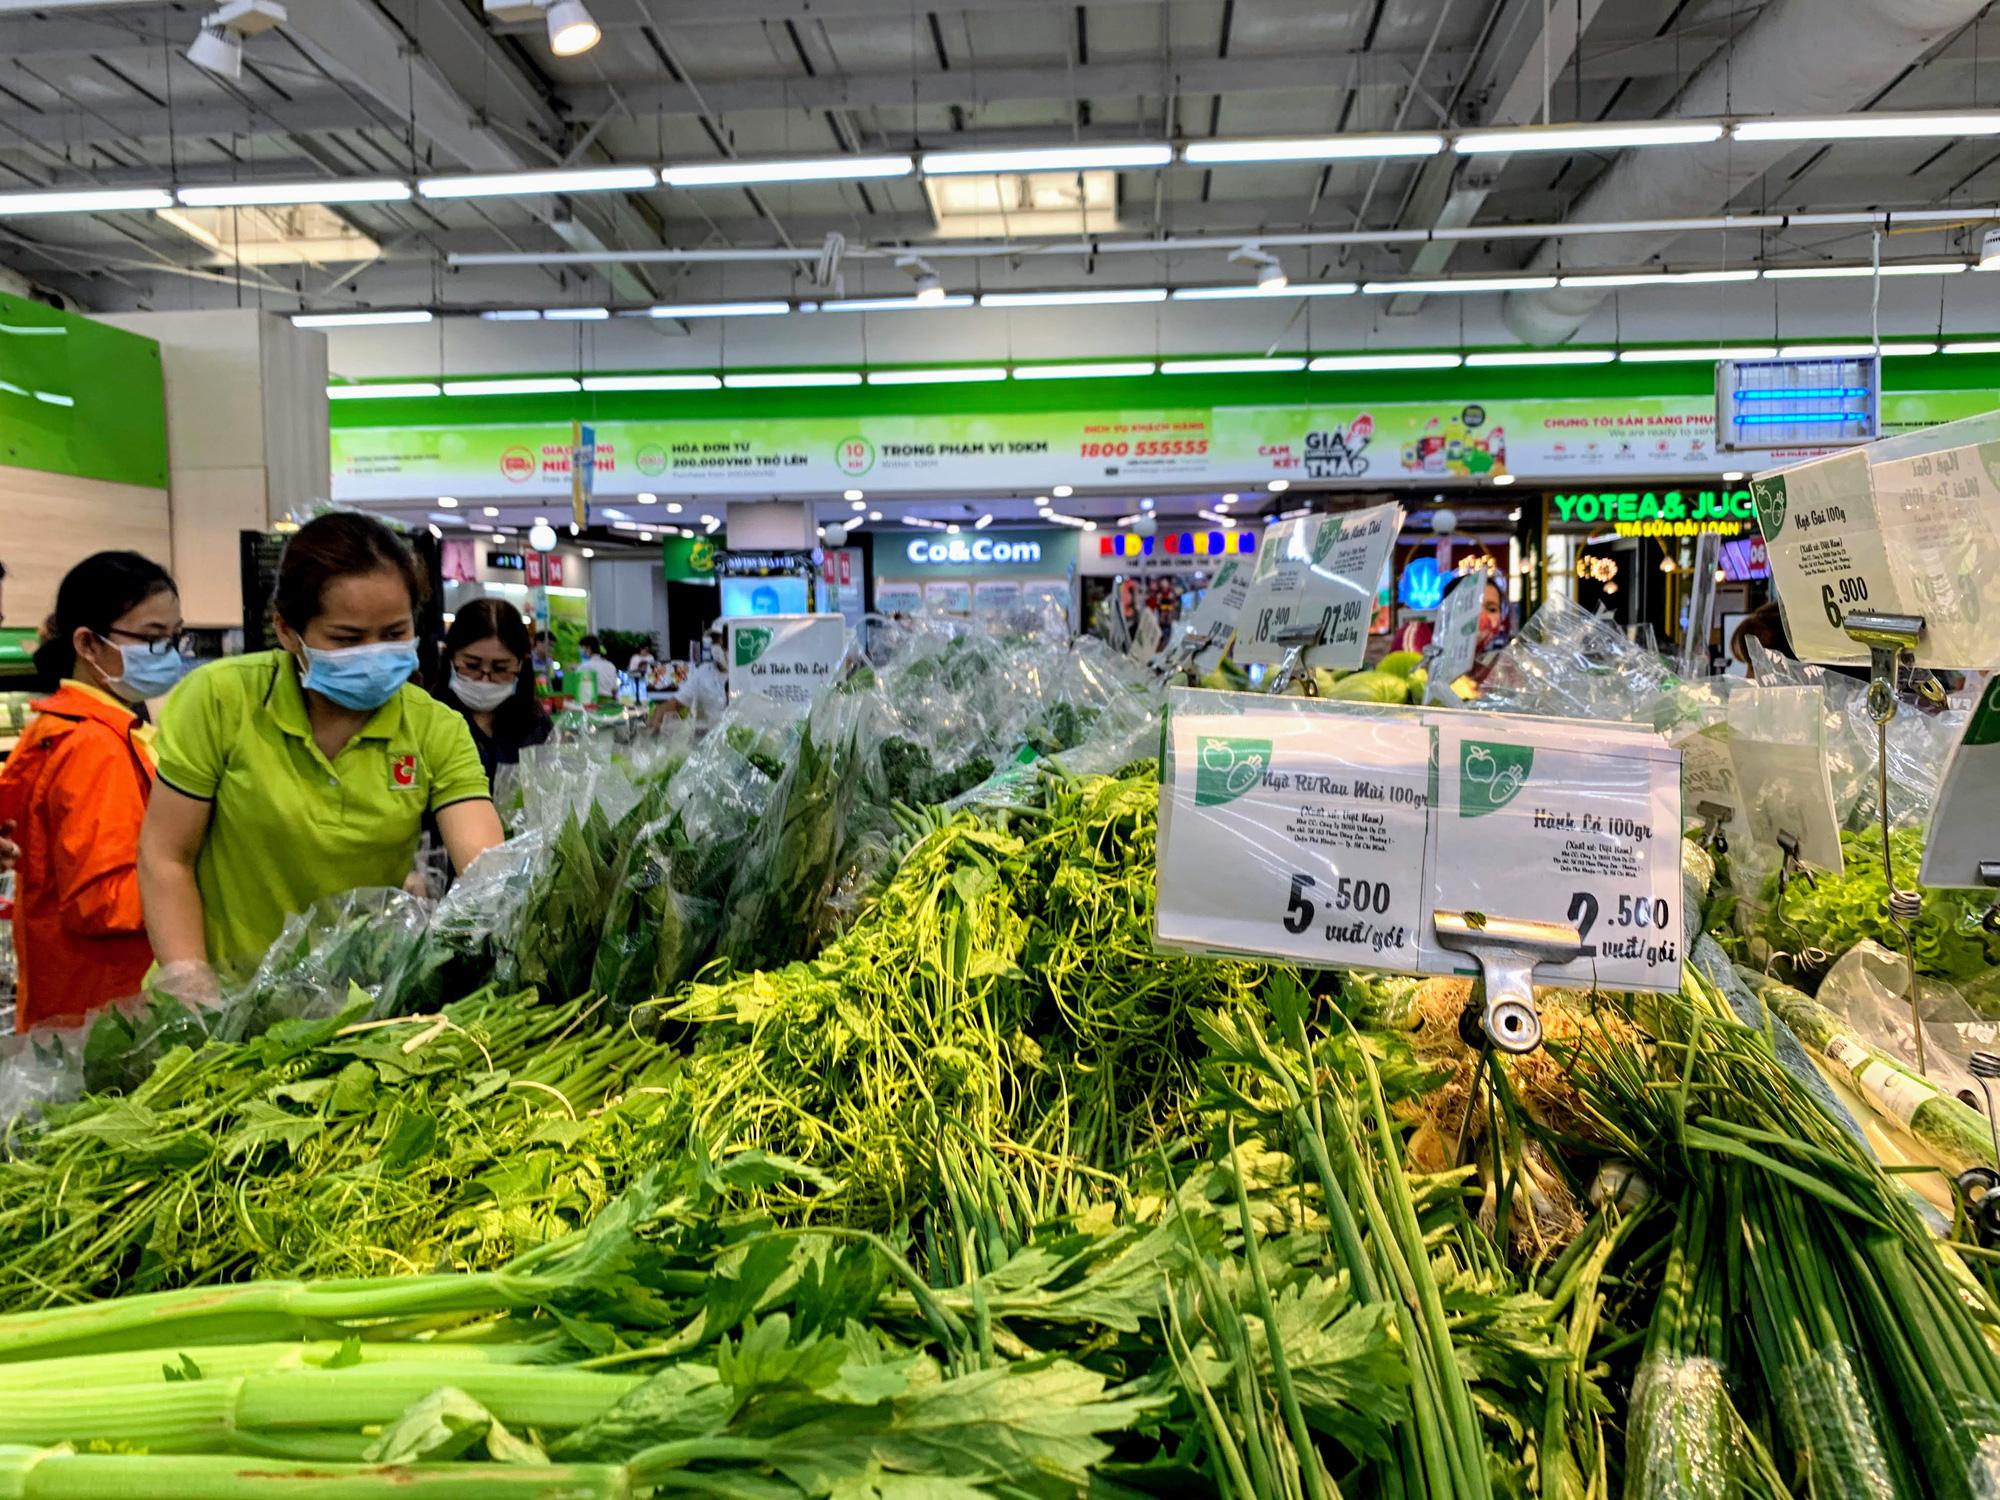
có một vài người đang đứng ở gần quầy rau của siêu thị